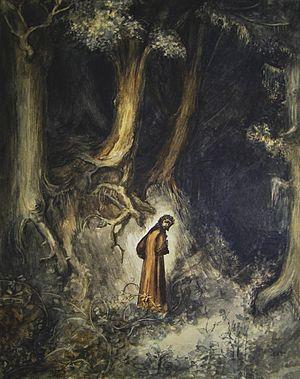
Dante perdu dans la forêt obscure entre en enfer. L'Enfer de Dante Alighieri Chant 1 illustré par Gustave Doré en 1861. Gouache d'époque attribué à Gustave Doré. Gouache vendue vers 1865 au Canada dans une galerie d'art (Thompson's Art Store 68 &amp
Le Chant I de l'Enfer sert de préambule à la totalité du poème de la Divine Comédie de Dante Alighieri. Il se déroule dans une forêt puis sur les pentes qui conduisent au sommet d'une colline. Nous sommes dans la nuit du 7 au 8 avril 1300, ou, selon d'autres commentateurs, entre le 24 et le 25 mars 1300. Dante y rencontre Virgile qui l'accompagnera dans la visite de l'Enfer, première étape dans la purification du péché.
Le Dasein est jeté au monde écrit Christian Dubois dans son glossaire. Le concept d'«Être jeté» traduction consensuelle de Die Geworfenheit appartient à la série de concepts fondamentaux créés par le philosophe Martin Heidegger dans son ouvrage phare de 1927, Être et Temps. Avec ceux de Être-au-monde, Être-vers-la-mort, Être-en-faute, Être-avec, il désigne un phénomène unitaire qui comporte une pluralité de moments structurellement liés de l'existence humaine que Martin Heidegger étudie successivement. Ce concept vise, comme les autres, à saisir phénoménologiquement, le Dasein dans son être-au-monde, sa mobilité et sa temporalité, autrement dit dans les possibilités de son existence concrète. Ce concept est à mettre en lien avec la facticité, et plus précisément avec le sentiment que quelque chose s'est toujours déjà joué sur laquelle le Dasein n'a pas de prise. Le concept d'« être-jeté » rassemble paradoxalement les négativités qui pèsent sur l'existant et les éléments d'une « ouverture » et d'une nouvelle relance de cet existant.
La forêt de Serpentara est une forêt de chênes verts située sur aux pieds de la commune italienne d'Olevano Romano dans le Latium. Les peintres du groupe des Romains allemands la considèrent comme le bois sacré cher aux romantiques.
L'inferno di Topolino est une Parodie Disney de l'Enfer, premier livre de la Divine Comédie de Dante Alighieri. La série est publiée dans les numéros 7 à 12 du magazine Topolino d'octobre 1949 à mars 1950. Les auteurs sont le scénariste Guido Martina et le dessinateur Angelo Bioletto. Outre les habituels dialogues dans les bulles, Martina est l'auteur d'un tissu complexe de didascalies en vers qui accompagnent l'intégralité de l'histoire : c'est un véritable poème en terzine dantesche. Cet exploit verra Martina récompensé par la mention de son nom dans la première vignette, chose exceptionnelle étant donné l'habituel anonymat dans lequel travaillaient les auteurs de l'époque chez Disney. Considéré comme l'un des chefs-d'œuvre de Martina, L'inferno di Topolino, fut en outre la première Grande Parodie Disney italienne.
Dans son ouvrage Être et Temps, Martin Heidegger, réserve à l'être humain, c'est-à-dire au seul Dasein, comme il est désigné dans cet ouvrage, l'expression d'« existence » pour distinguer son mode d'être de celui de tous les autres « étants ».